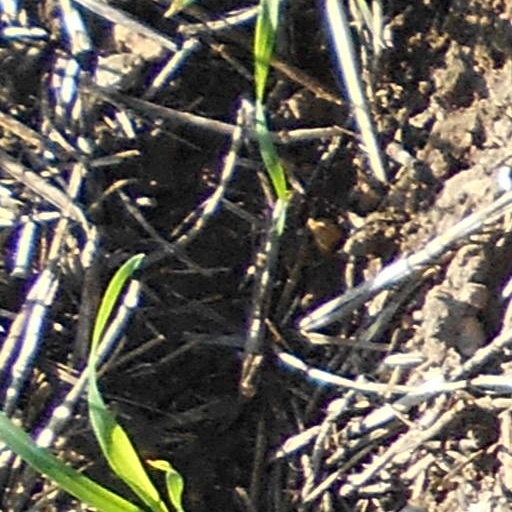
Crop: wheat